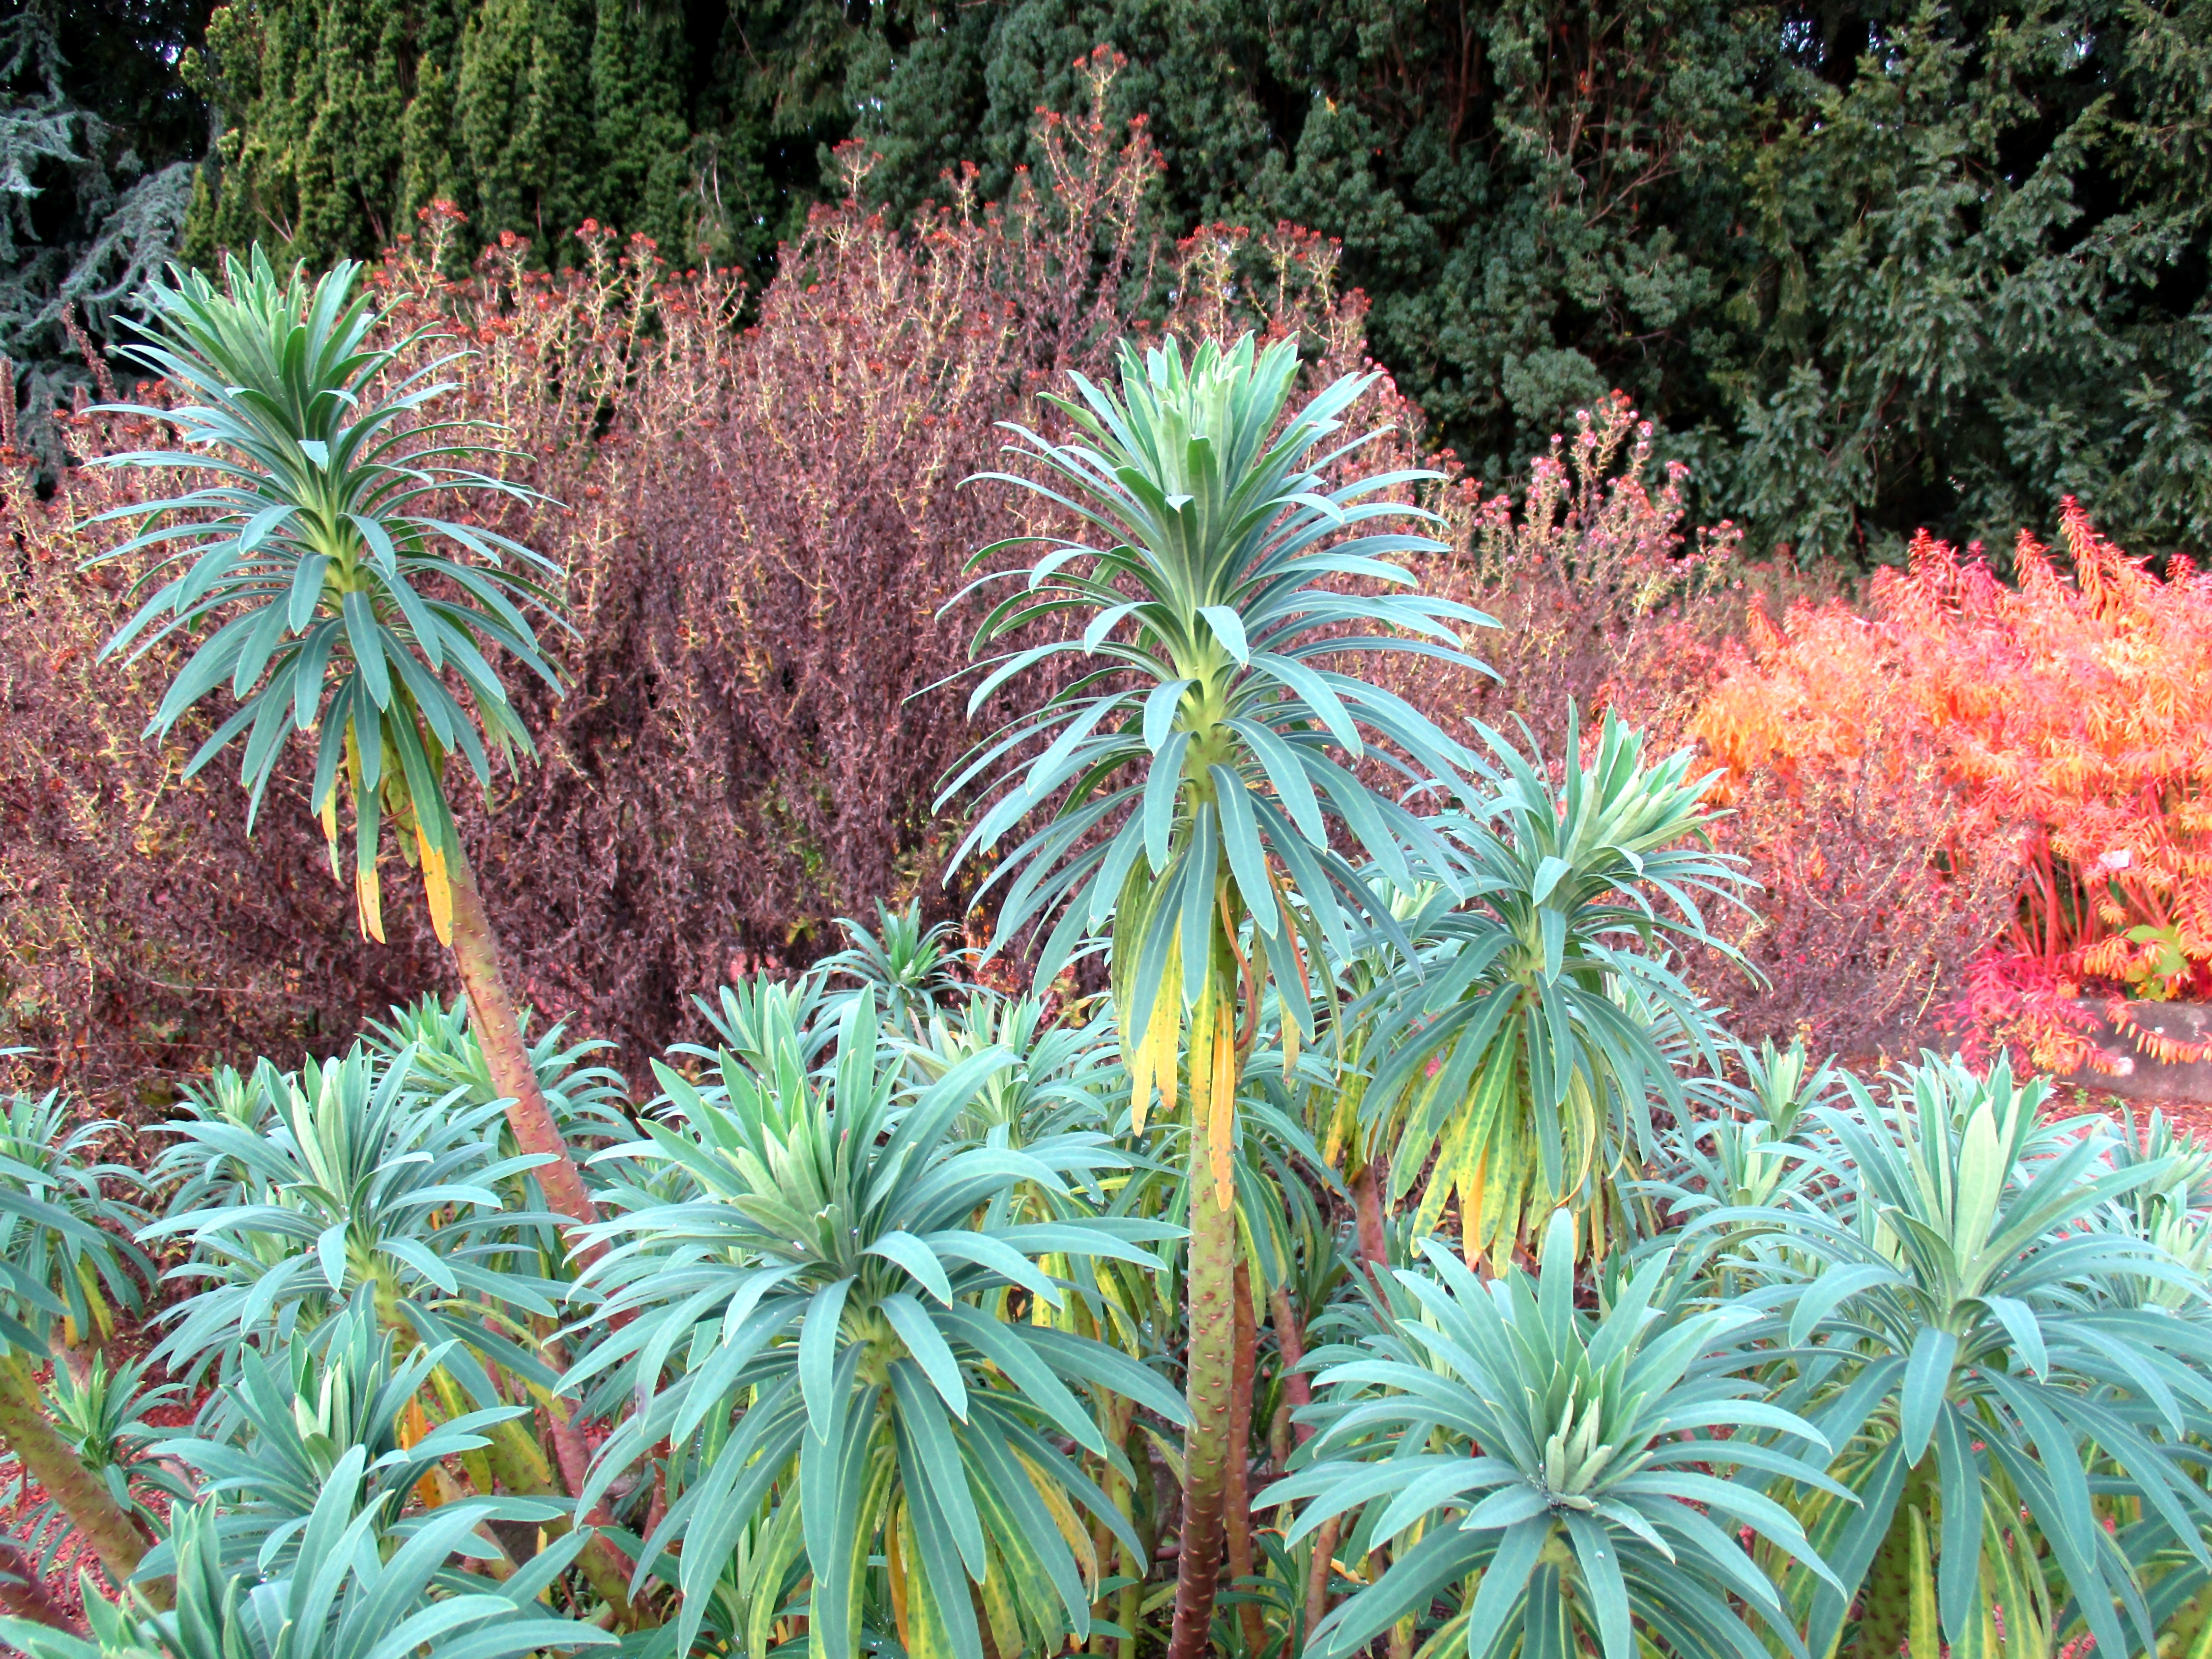
tree, nature, plant, leaf, flower, autumn, botany, colorful, garden, flora, botanical, vegetation, botanical garden, flowering plant, land plant, arecales, palm family